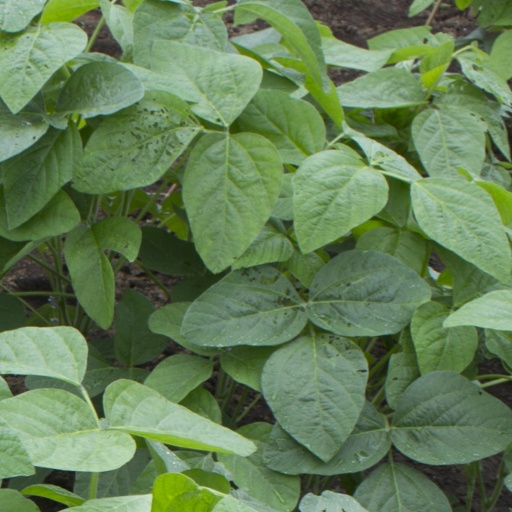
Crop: soybean